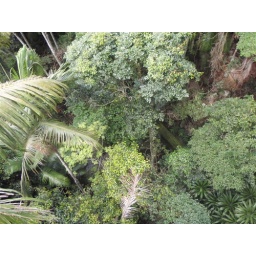
Life are tall trees that grow in the forest for thousands of years.